Epiphryne undosata

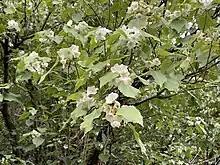
Larval host plant "Hoheria glabrata".

Larval host plants of this species include "Hoheria glabrata", "Hoheria populnea", "Hoheria sexstylosa", "Plagianthus regius", and "Plagianthus betulinus." Adult "E. undosata" feed from the flowers and assist with the pollination of "Dracophyllum acerosum", "Hoheria lyallii", and "Veronica salicifolia". The larvae of "E. undosata" have been parasitised by the wasp "Meteorus pulchricornis."